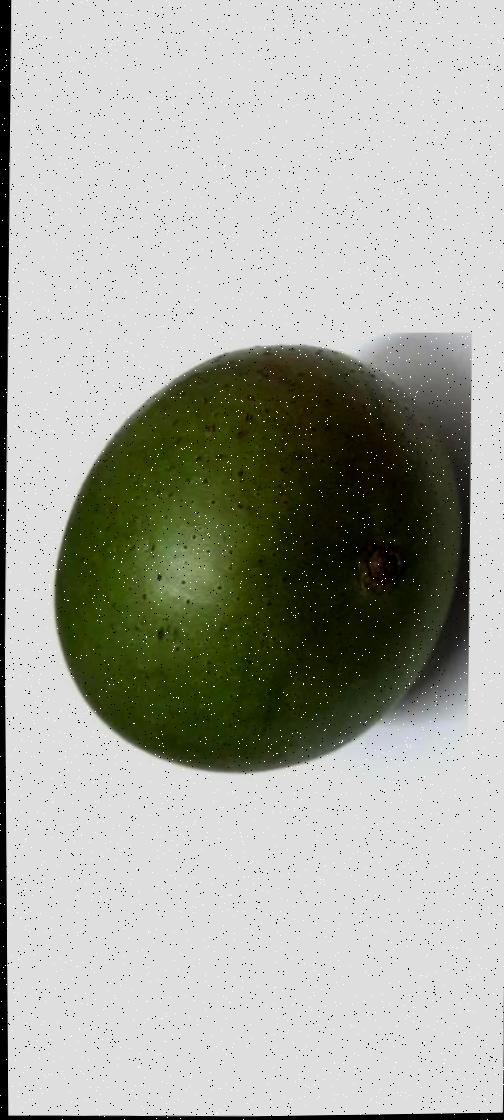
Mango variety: Ashshina Zhinuk